Mendeleev (crater)

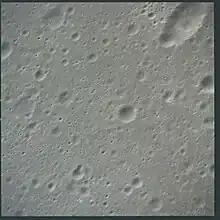
Cayley Formation on the floor of Mendeleev (Apollo 16 image)

The nearly level interior of Mendeleev contains a number of smaller crater formations which have been given names. These form a rough pentagon formation that covers much of the interior floor. Along the western inner floor, the craters Bergman to the west-northwest and Moissan to the west just make contact with the western inner wall of Mendeleev. Together with Bergman, Fischer to the north-northeast and Richards in the north of Mendeleev form the northern side of the pentagon. The figure continues with Harden near Schuster, and Benedict just to the southeast of the midpoint of Mendeleev. The largest crater within the Mendeleev basin is Mendeleev P, to the south-southwest.